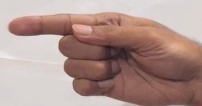
ASL sign: G